Erwin Hagedorn

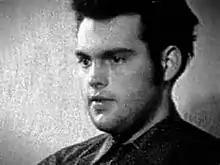
Hagedorn in court in May 1972

Hans Erwin Hagedorn (30 January 1952 – 15 September 1972) was an East German serial killer who murdered three young boys between 1969 and 1971.